Cowesett Pound

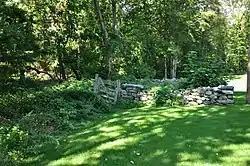

The Cowesett Pound is an historic animal pound on Cowesett Road in Warwick, Rhode Island. The pound, a roughly square structure built of unmortared fieldstone four to five feet in height, is estimated to have been built in 1742 by David Greene, although there was an older (probably wooden) pound already at the site. Its walls were probably once topped by capstones, but only one of these survives. The entrance to the pound has a wooden gate added during a 20th-century restoration.